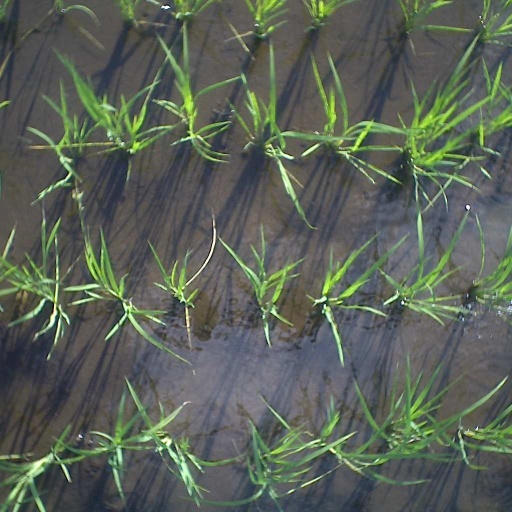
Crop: rice